J. Huston Tavern

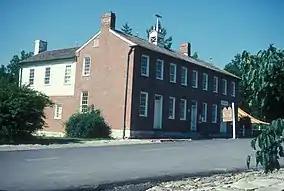
Arrow Rock Tavern, January 2007

J. Huston Tavern, also known as the Arrow Rock Tavern and The Old Tavern, is a historic tavern building located at Arrow Rock, Saline County, Missouri. It was built in 1834 by Judge Joseph Huston, and is a 2 1/2-story, Federal style brick building. A store with a second-floor ballroom was added in 1840. The tavern is the oldest continuously serving restaurant west of the Mississippi River.